Cries and Whispers

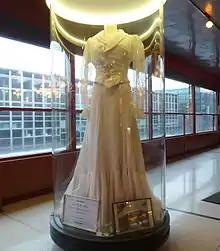
Ingrid Thulin's dress as Karin. White dresses against a red background were a key colour motif in the film.

According to Bergman, he conceived the story during a lonely, unhappy time on Fårö when he wrote constantly. He described a recurring dream of four women in white clothing in a red room, whispering to each other. He said that this symbolised his childhood view of the soul as a faceless person who was black on the outside, representing shame, and red on the inside. The persistence of the vision indicated to Bergman that it could be a film, he said, and he planned a "portrait of my mother ... the great beloved of my childhood". Karin has the same name as Bergman's mother, but all four female protagonists are intended to represent aspects of her personality.